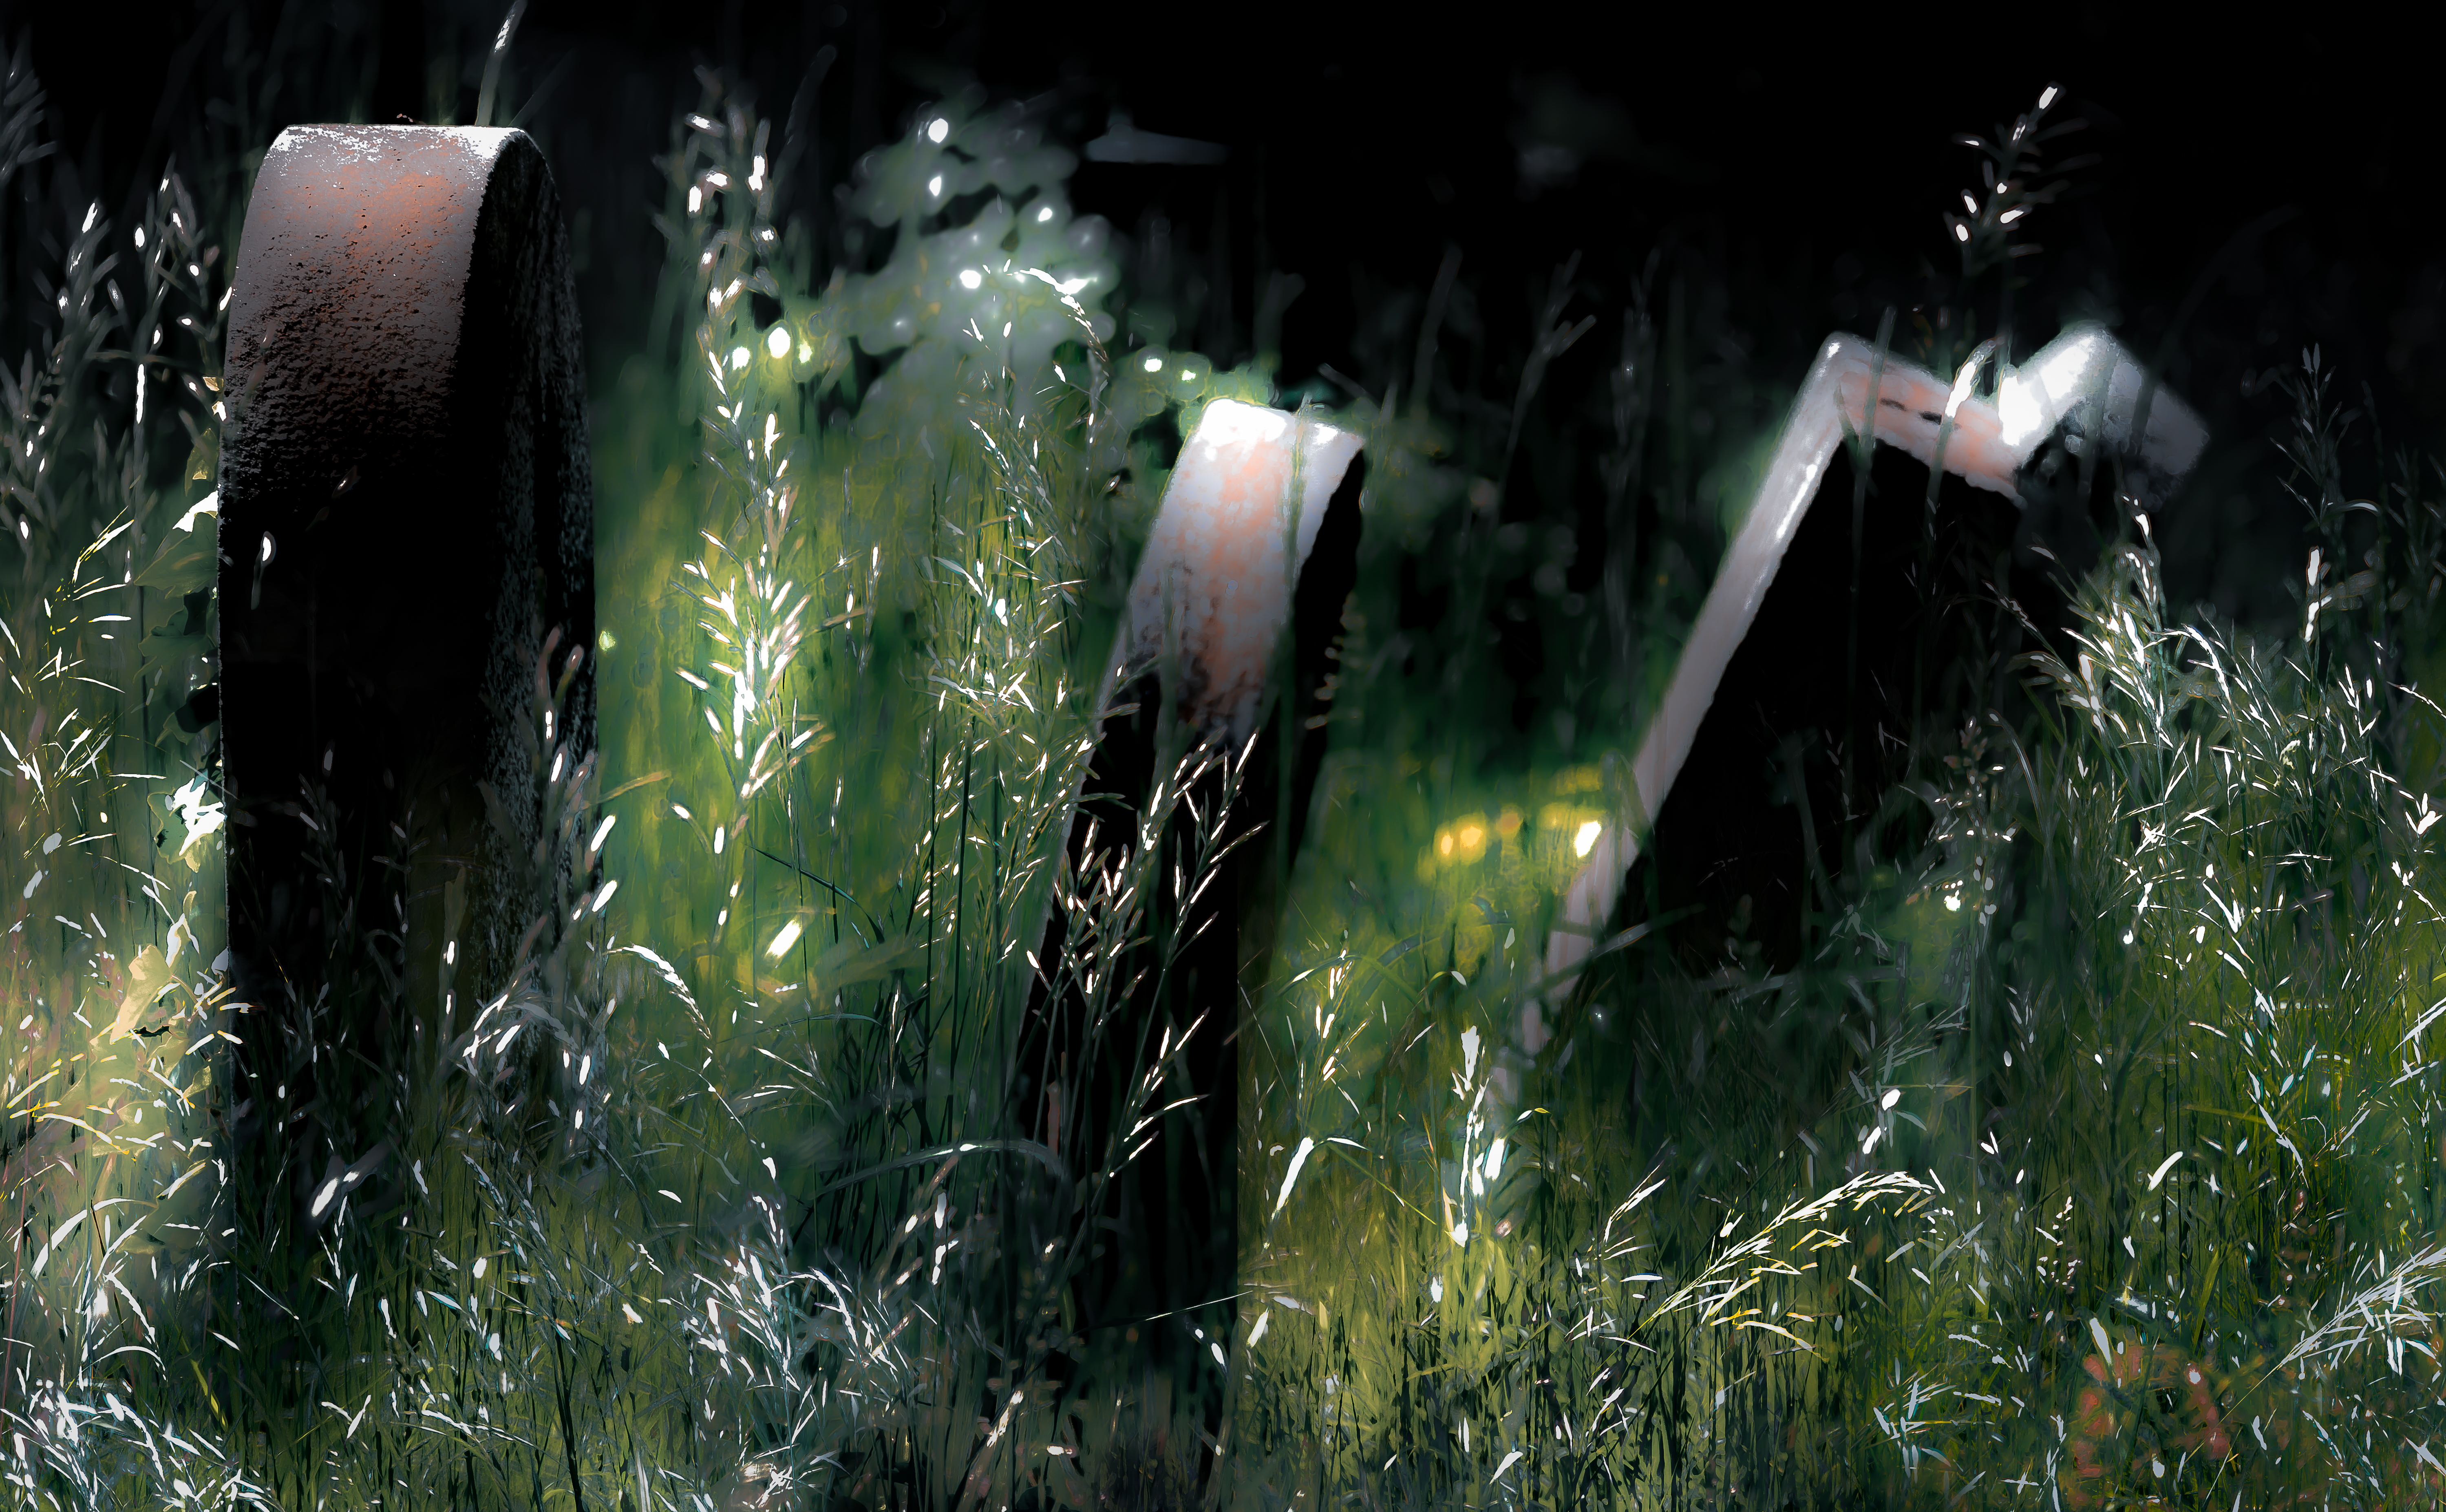
tree, grass, outdoor, branch, light, plant, sunlight, flower, green, reflection, darkness, cemetery, black, plants, austria, grave, graveyard, vienna, backlight, at, wien, osterreich, zentralfriedhof, jewish